Sandwich compound

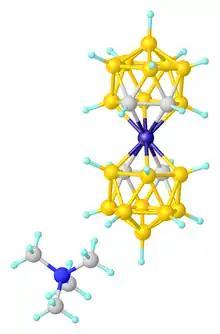
Structure of , showing only one .

In addition to these, other sandwich complexes containing purely inorganic ligands are known, such as and .